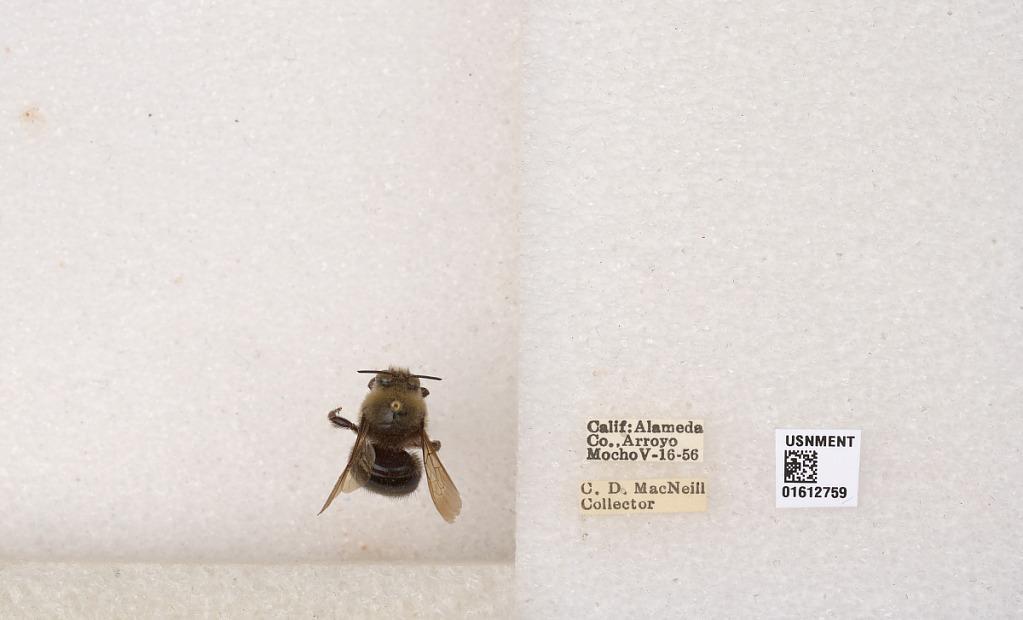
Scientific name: Xylocopa (Notoxylocopa) tabaniformis orpifex Smith
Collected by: C. Macneil
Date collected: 1956-5-16
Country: United States
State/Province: California
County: Alameda
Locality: Arroyo Mocho
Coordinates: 37.6761, -121.827